The Holocaust in Bulgaria

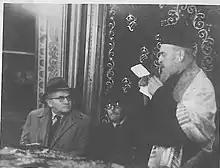
Shmuel Benjamin Bachar, Chief Rabbi of Plovdiv's Jews, at a reception for David Ben-Gurion during Ben-Gurion's December 1944 visit to the city

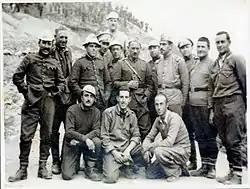
Members of Jewish labour battalion before 1942.

The Belev-Dannecker agreement provisioned for 20,000 Jews from the "New Lands" to be deported. As there were only 12,000 Jews there the remaining 8,000 were to be deported from "Old Bulgaria". The communities in Kyustendil and Plovdiv were targeted first, followed by Dupnitza, Gorna Dzhumaya and Pazardzhik. On 2 March, the Council of Ministers signed several decrees approving the deportation plans. Jews from "Old Bulgaria" were to be rounded up in local detention centres, transported to the internment camps in Lom and Somovit and from there deported by boat up the Danube to Vienna then on to German-occupied Poland. They were to be stripped of their Bulgarian citizenship upon leaving the country and the government agreed not to ask for their return. Importantly, the decree (Order 127) was never publicised in the state gazette and did not specifically refer to Jews from "Old Bulgaria" - something later used as an argument by opponents of the deportations.